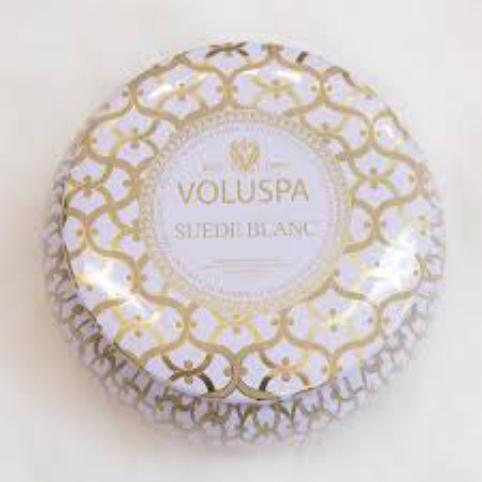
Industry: Necessities